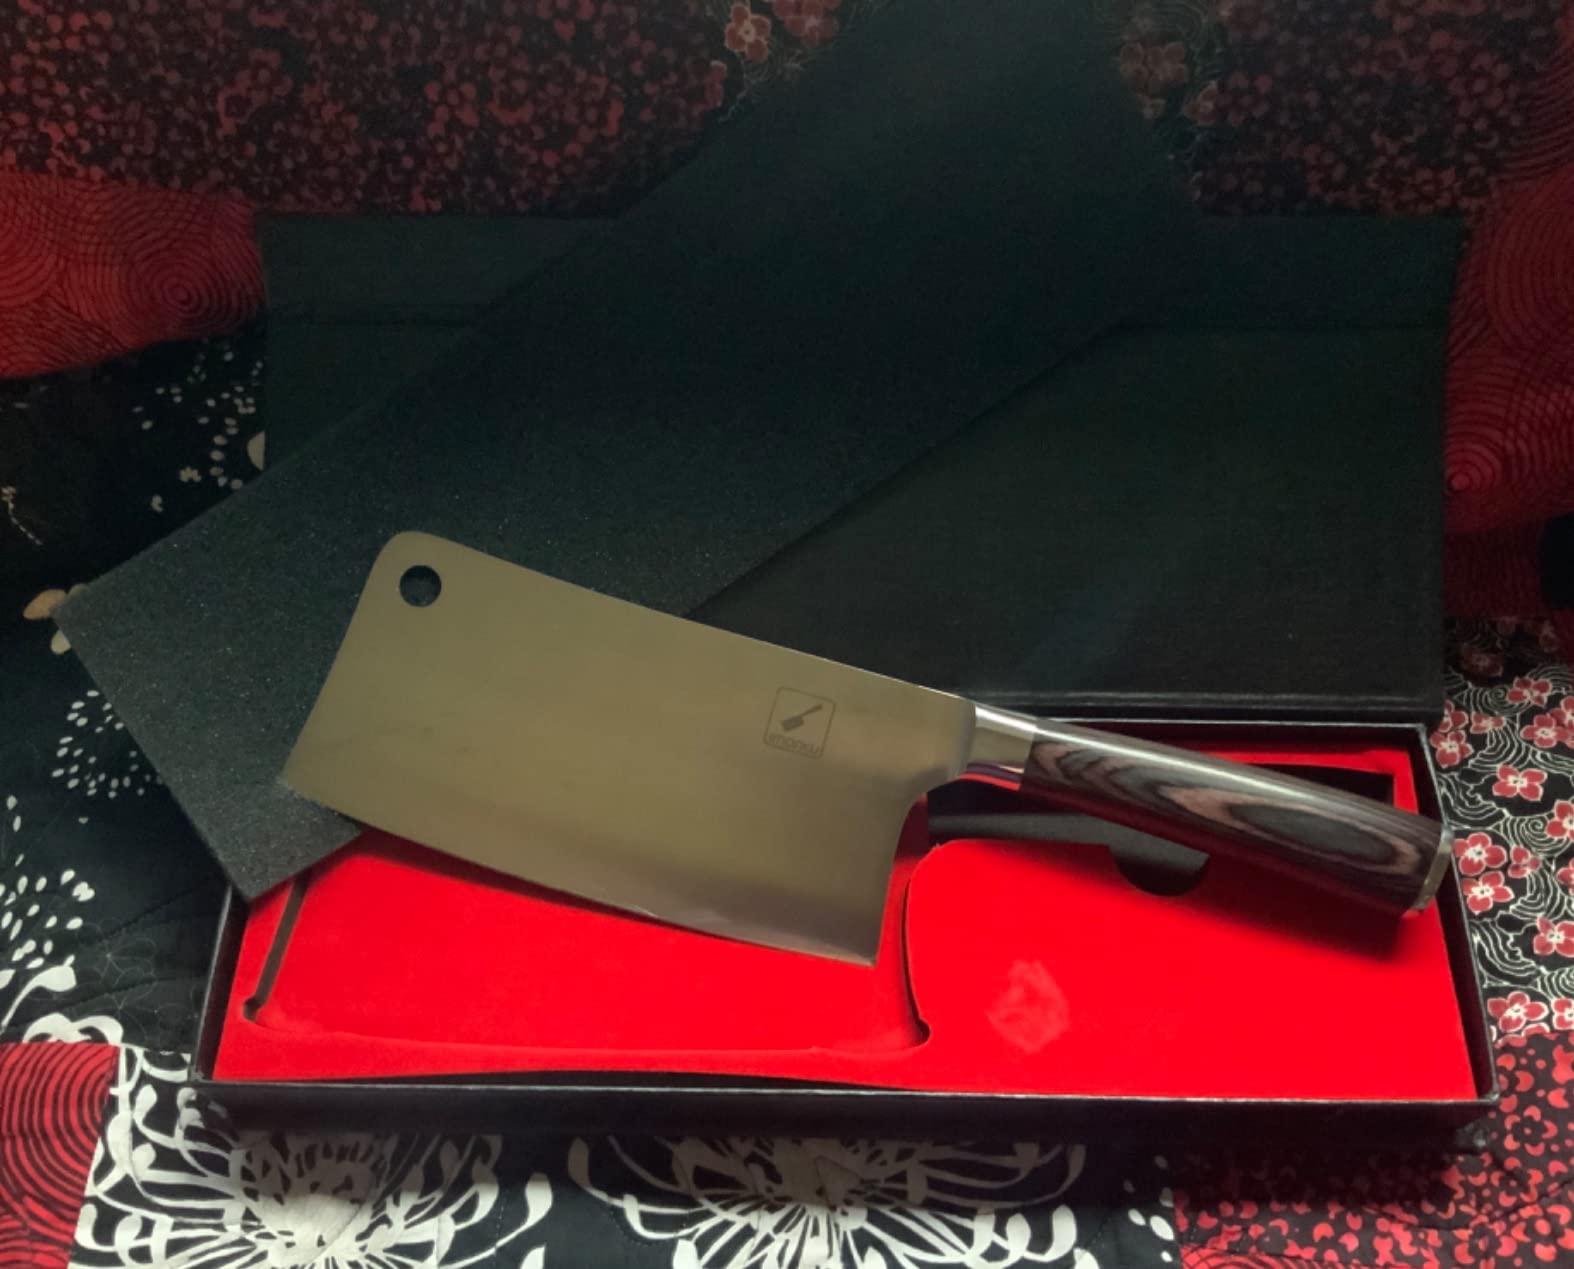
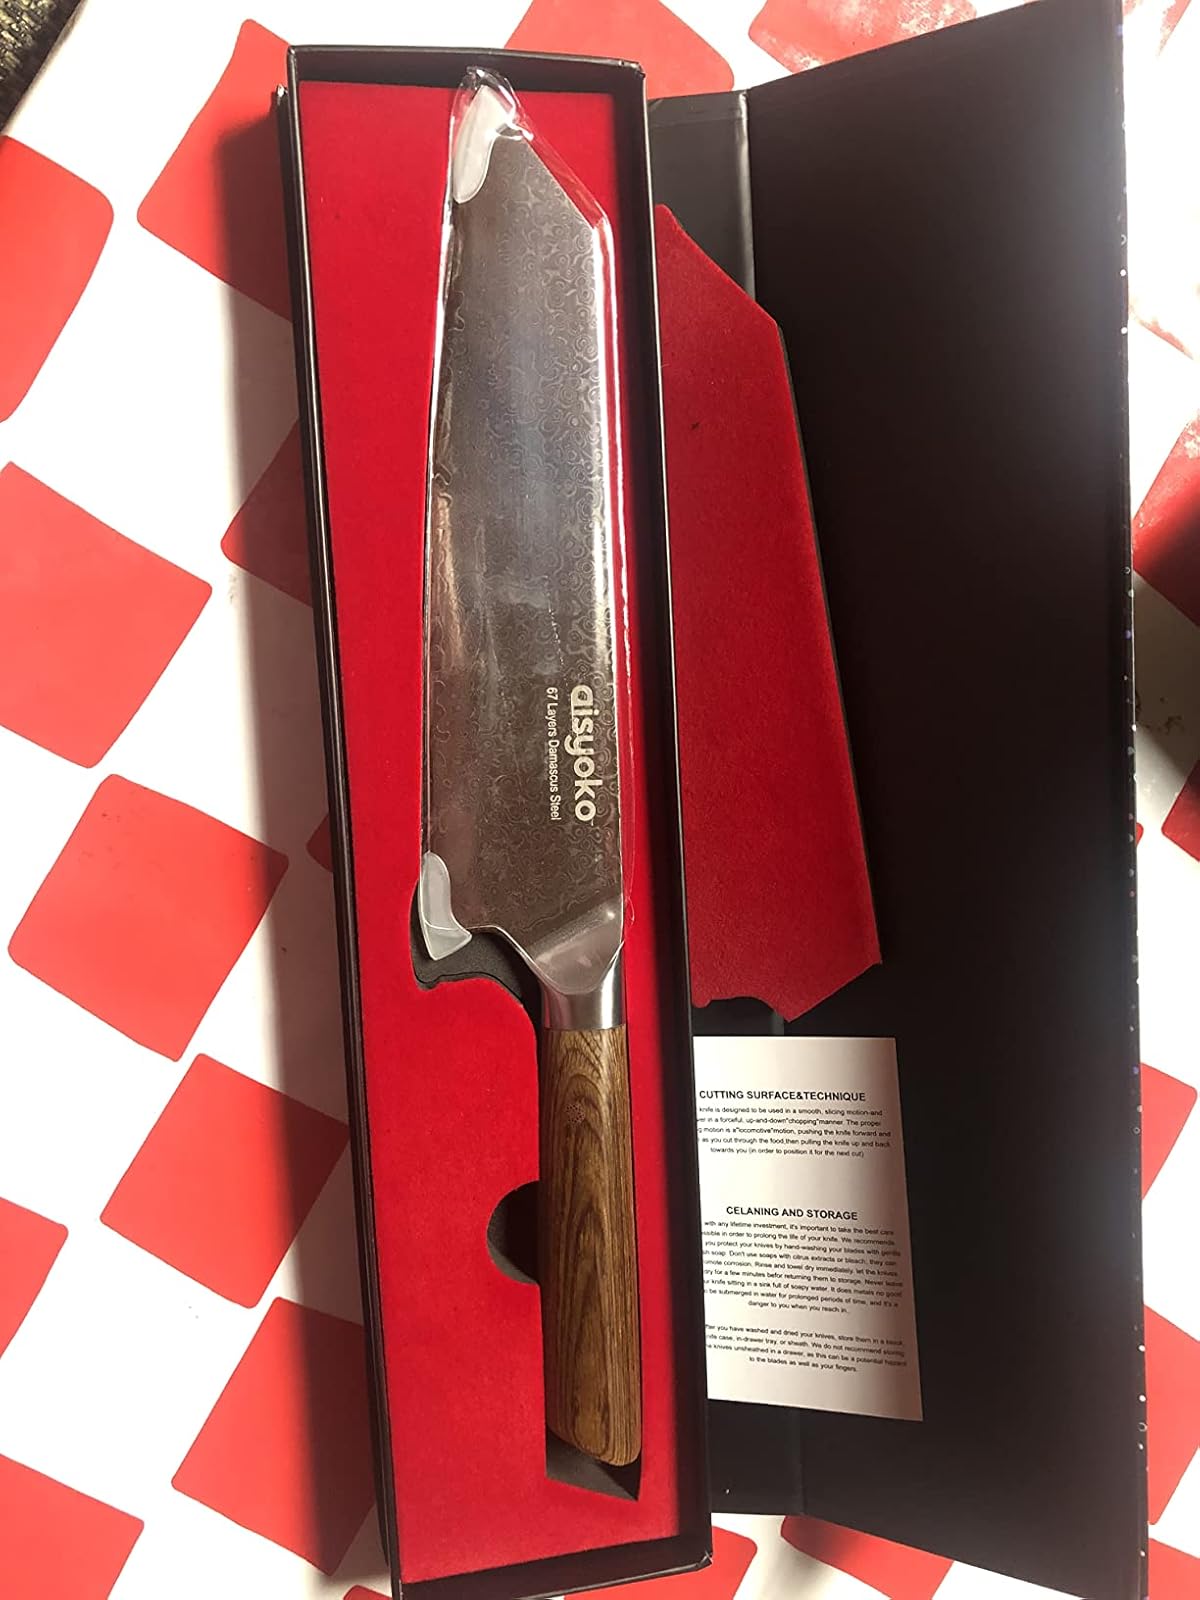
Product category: items_knife
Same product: no